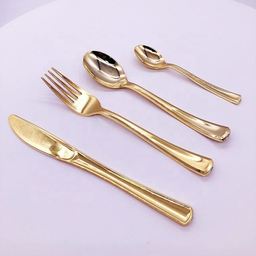
Label: plastic